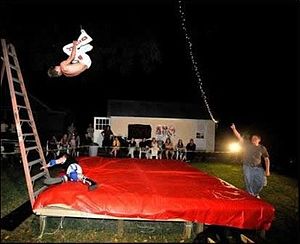
Backyard Wrestling
Backyard wrestling i en baghave i USA
Backyard Wrestling er et verdensfænomen blandt fans af wrestling. I bund og grund er Backyard Wrestling en form for showbrydning, der bliver udøvet af amatører i primært baggårde, deraf navnet.